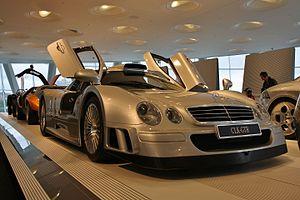
Les voitures de tourisme Mercedes-Benz font partie de la division Mercedes-Benz Cars et de Daimler.